Professional Aviation Safety Specialists

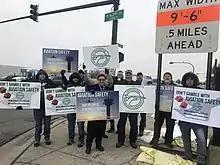
PASS members in Chicago hold a picket outside Midway Airport to alert the public that the partial government shutdown was gambling with aviation safety. They are Federal Aviation Administration employees

After the shutdown ended, PASS National President Perrone testified on Capitol Hill in front of the House Transportation and Infrastructure Committee, Aviation Subcommittee on February 3, 2019 on a panel "Putting U.S. Aviation Safety at Risk: The Impact of the Shutdown." The hearing was called to examine how the recent 35-day partial shutdown of the federal government impacted FAA functions and operations, as well as the U.S. aviation industry and workforce. During his testimony, President Perrone said that each passing day of the shutdown, “A layer of safety was stripped away and the system became exposed to more risk. For example, the FAA was not overseeing foreign repair stations [increasingly used by U.S. airlines] for 35 days and the world knew it. This is not an acceptable standard,” he said.